Sint-Michielsgestel (municipality)

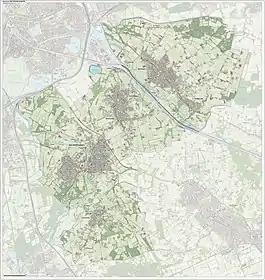
"Dutch Topographic map of Sint-Michielsgestel, June 2015"

Sint-Michielsgestel is a municipality in the southern part of the Netherlands. It is named for the village of Sint-Michielsgestel located within its boundaries.